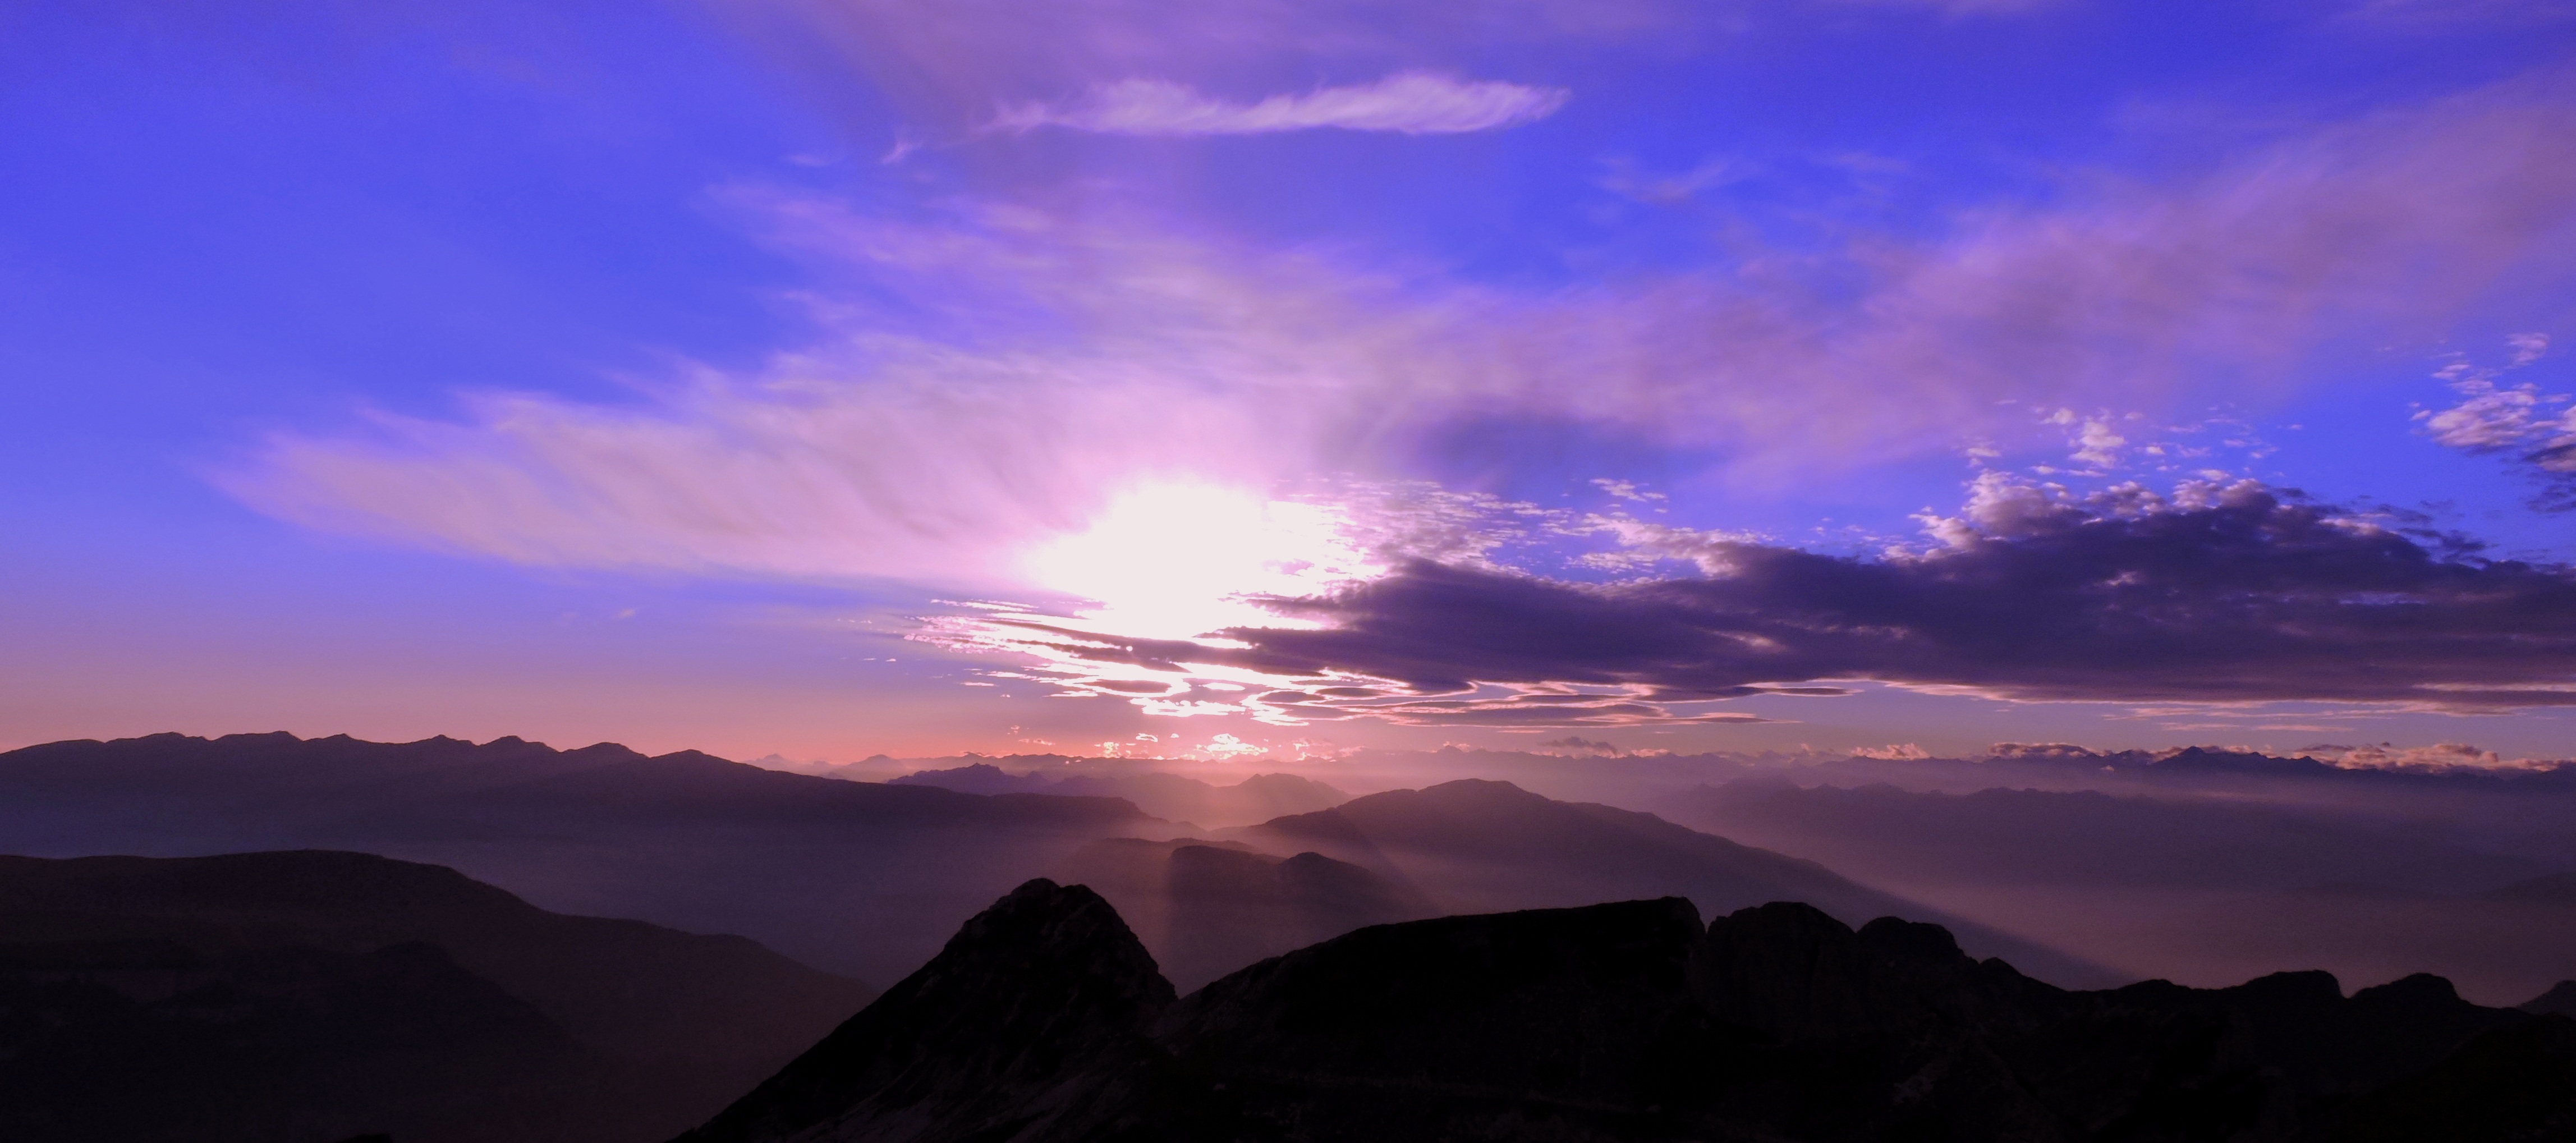
horizon, mountain, cloud, sky, sunrise, sunset, sunlight, morning, dawn, atmosphere, mountain range, dusk, evening, twilight, italy, plain, plateau, afterglow, carega, atmospheric phenomenon, mountainous landforms, red sky at morning